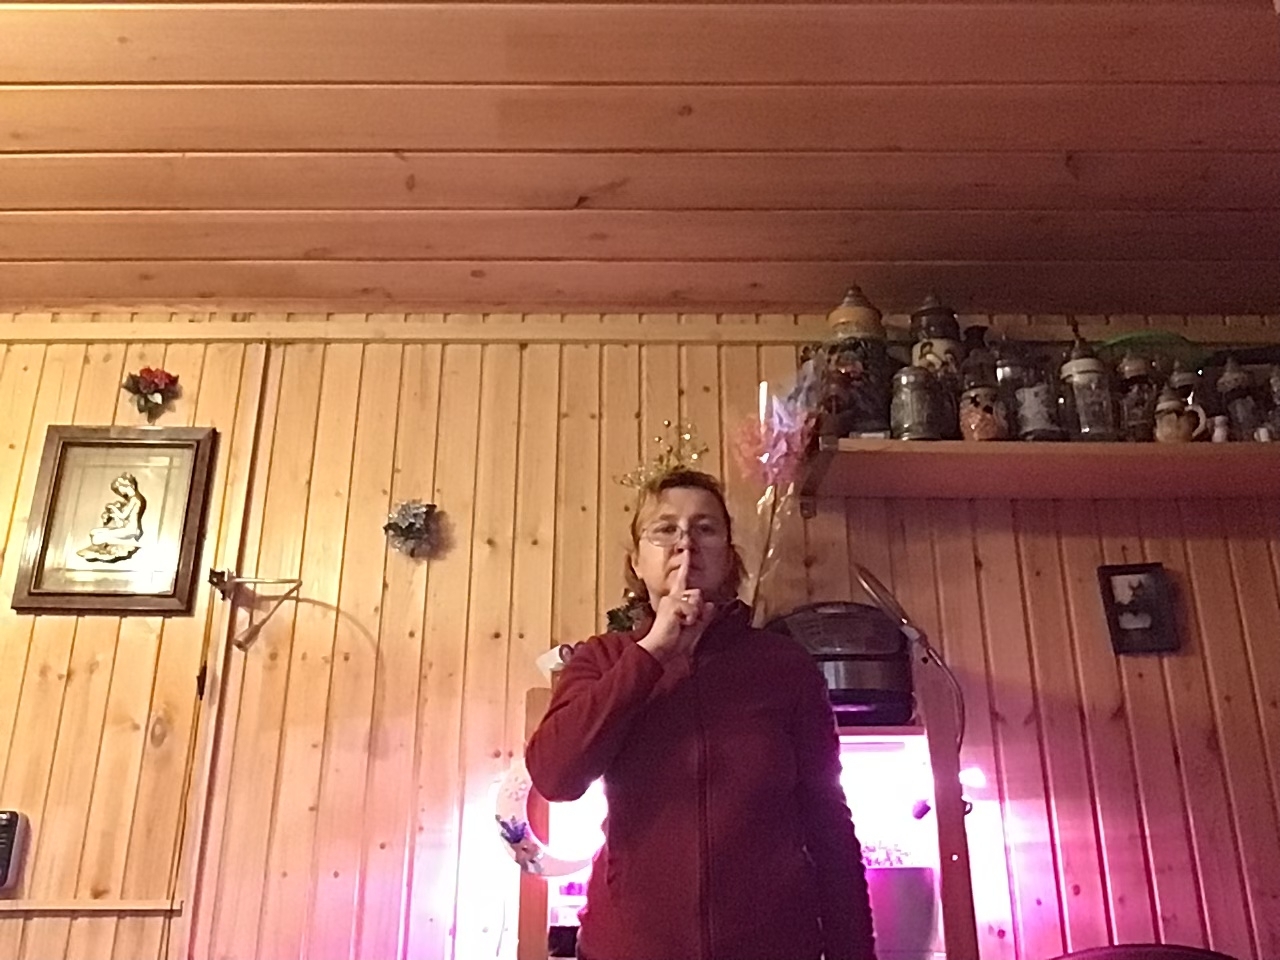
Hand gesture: mute